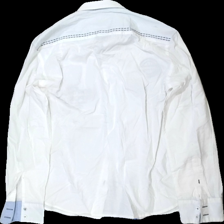
View: back
Type: Shirt
Category: Men
Brand: Not in the list
Brand text on label: Smog
Colors: White, Blue
Material: 100% bomull
Pattern: Logo print
Cut: Regular
Size: M
Season: All
Stains: Minor
Damage: smuts fläck
Damage location: middle left
Price range: <50
Recommended usage: Reuse
Description: skjorta med tryck